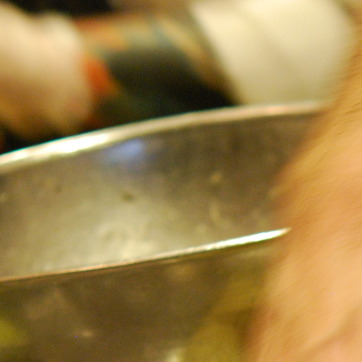
Material: metal